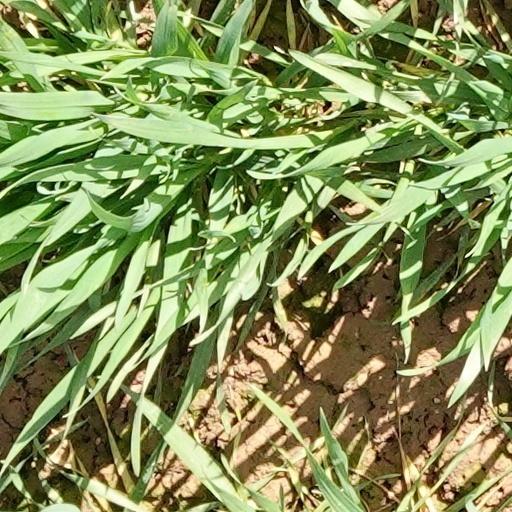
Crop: wheat